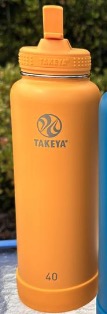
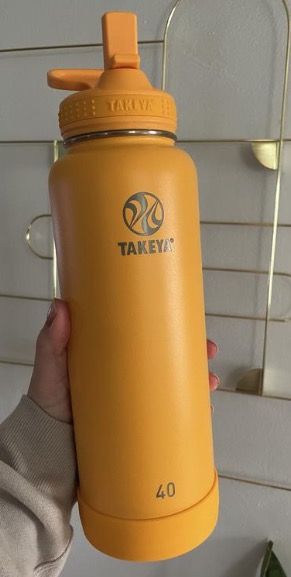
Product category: misc
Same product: yes